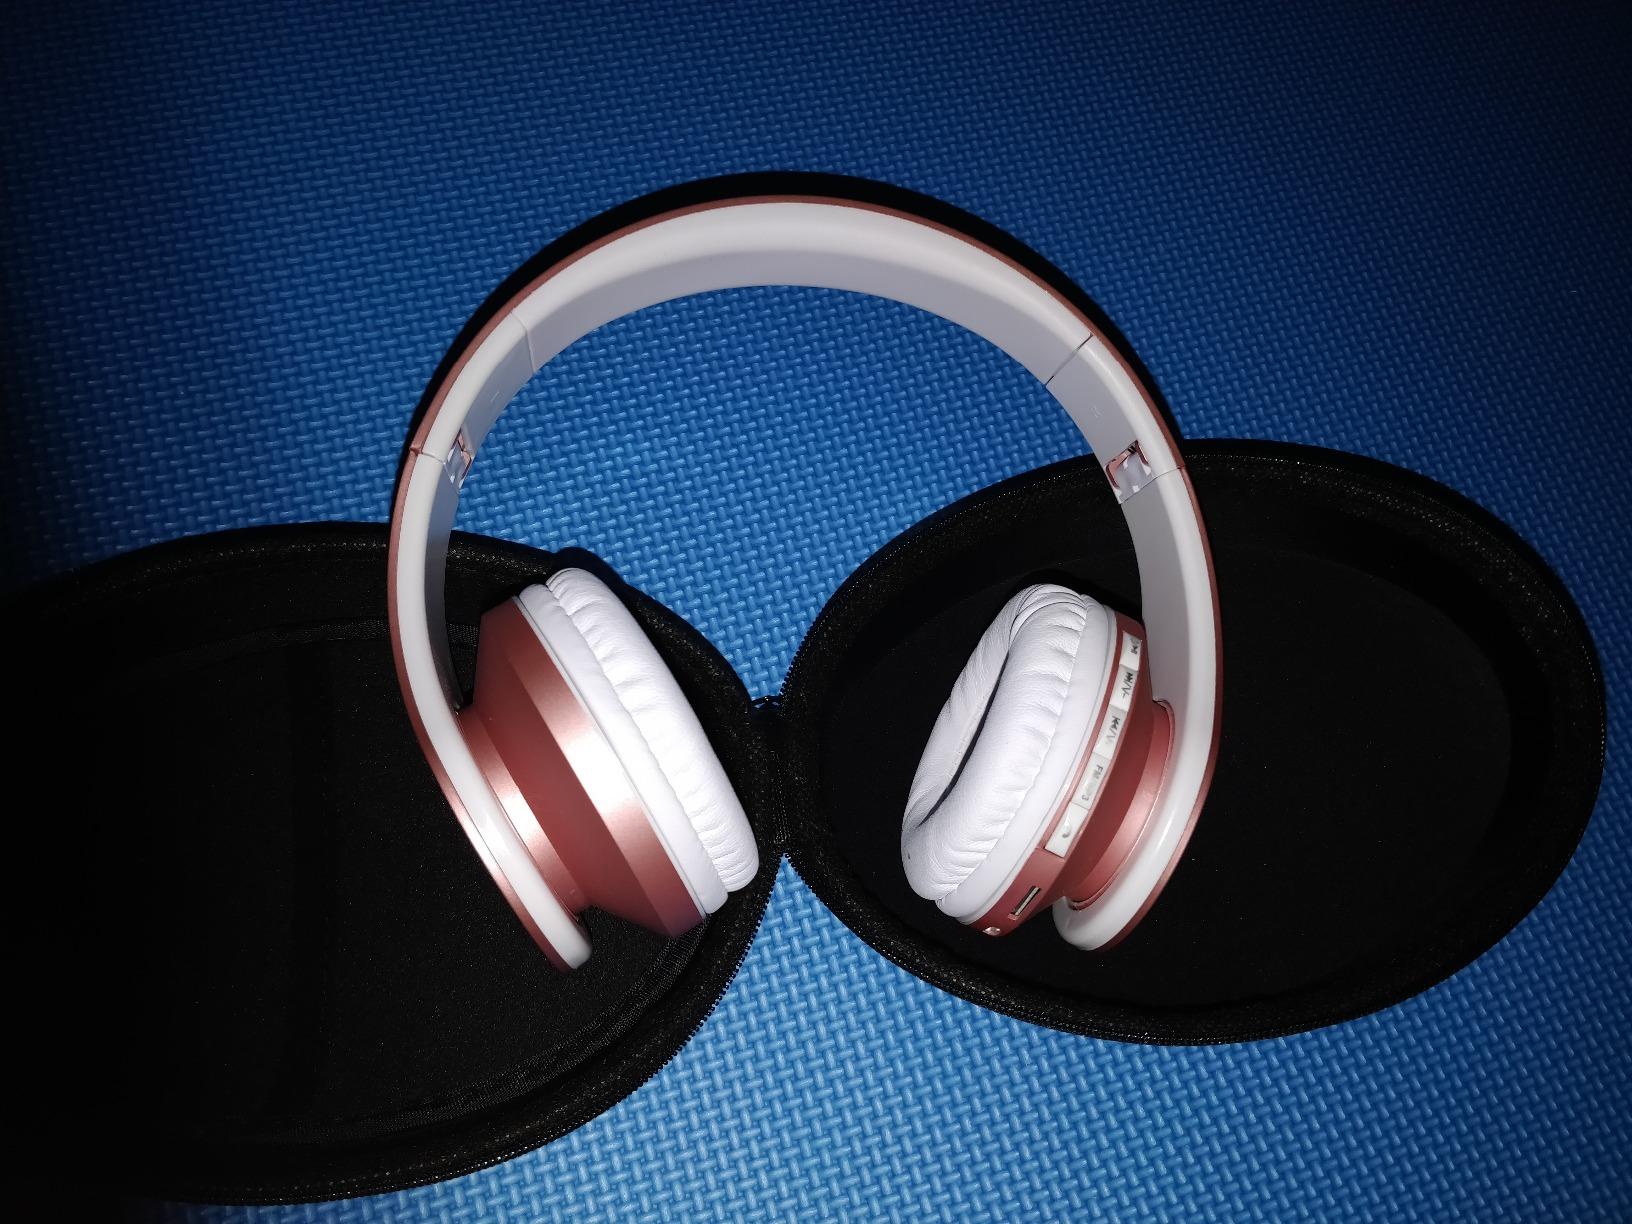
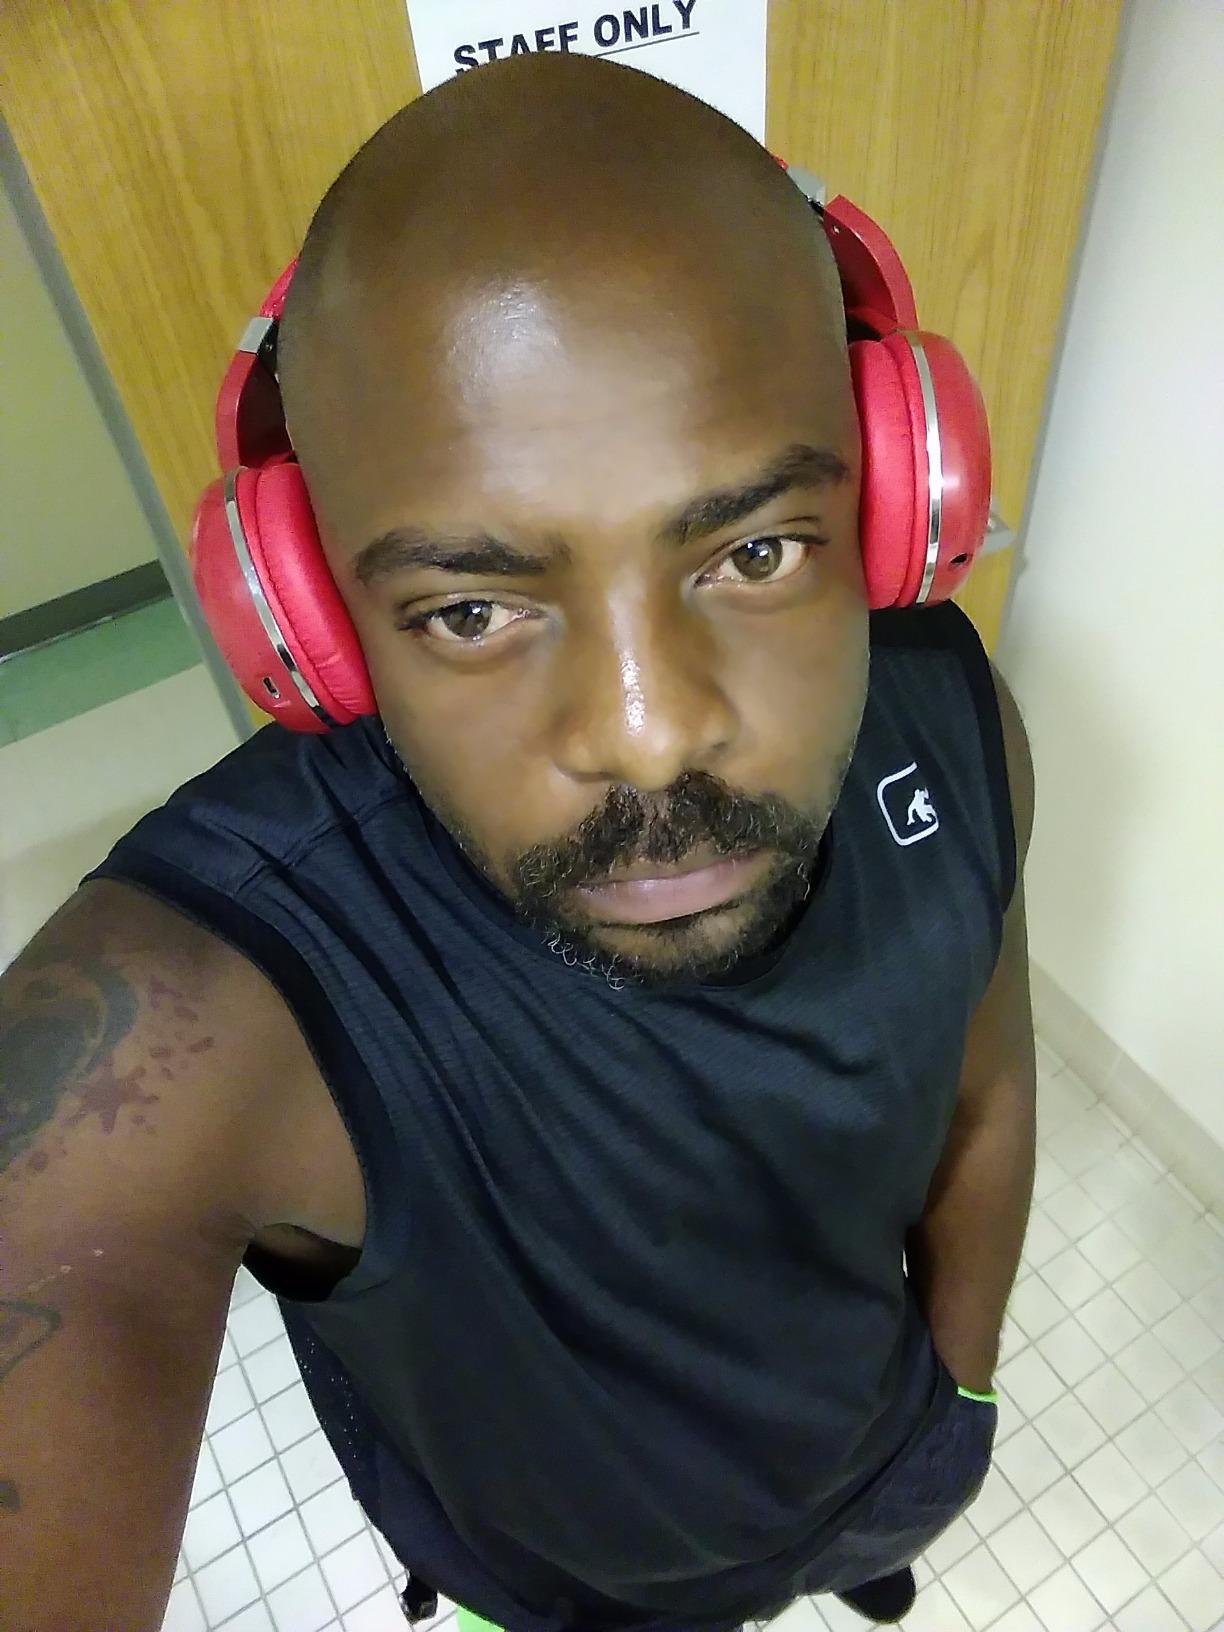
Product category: headphones
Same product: no